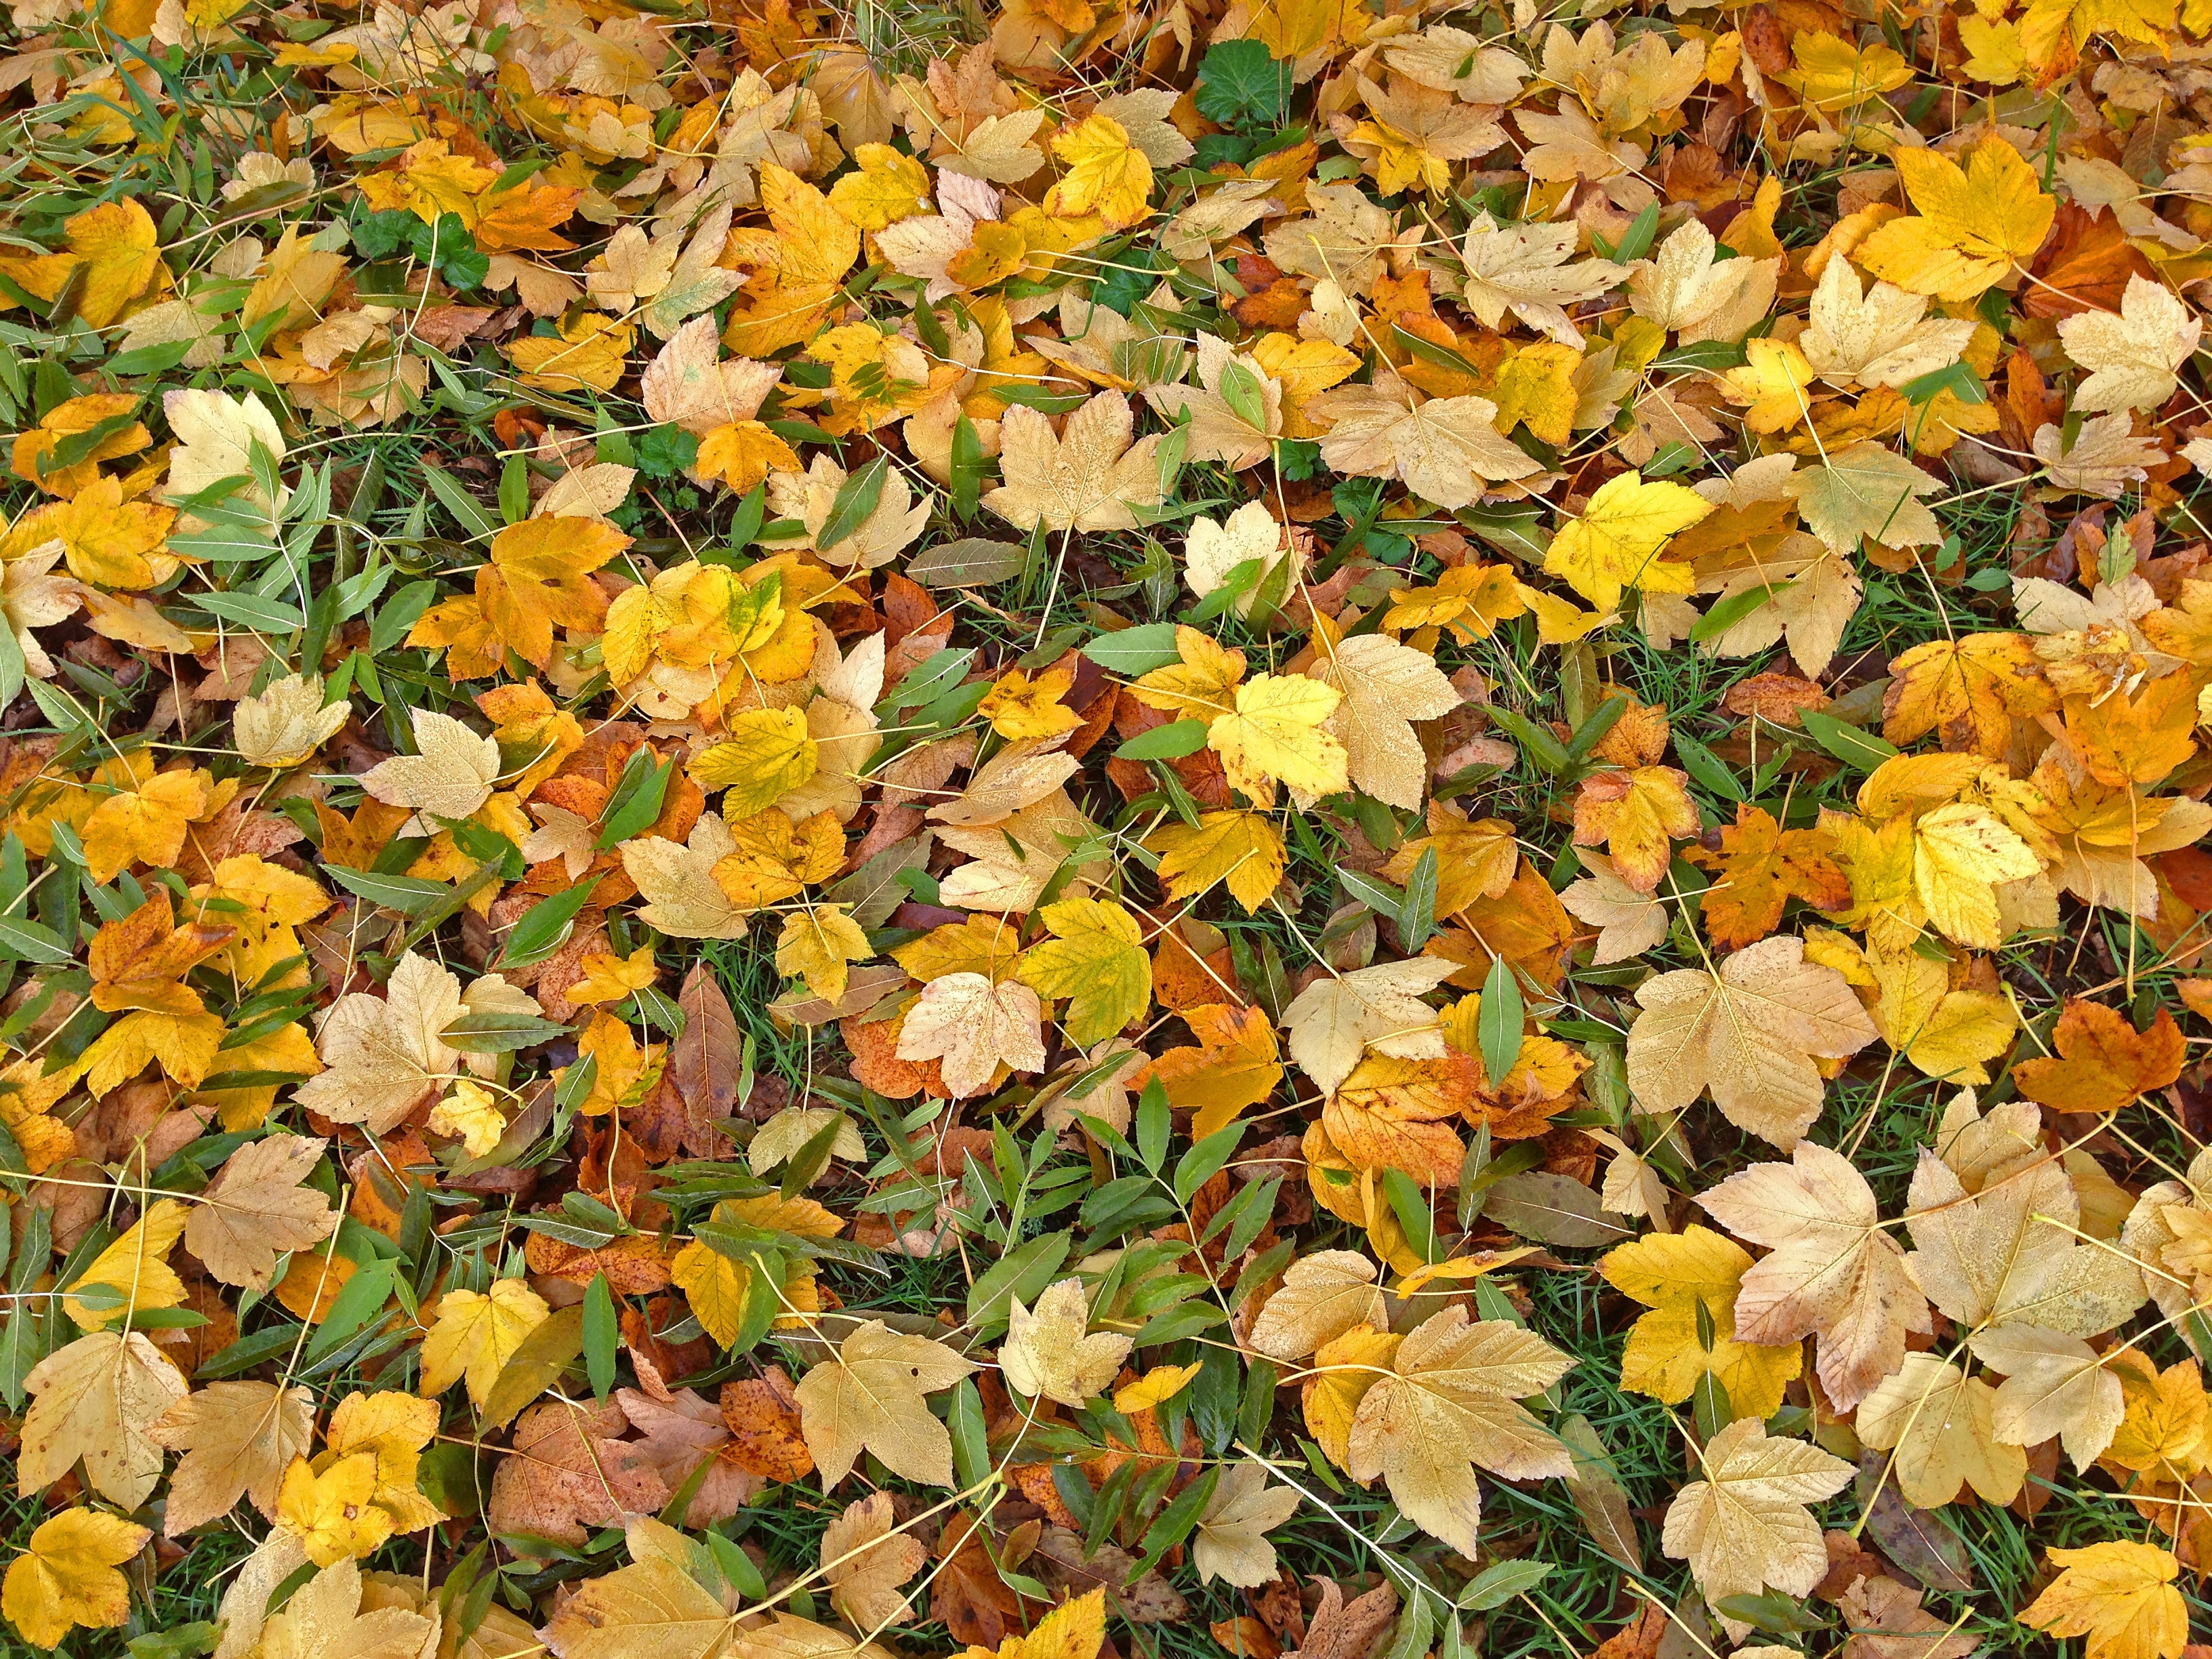
tree, branch, plant, sunlight, leaf, flower, petal, autumn, botany, yellow, flora, season, wildflower, leaves, shrub, deciduous, fall foliage, flowering plant, annual plant, land plant